Sir John St John, 1st Baronet

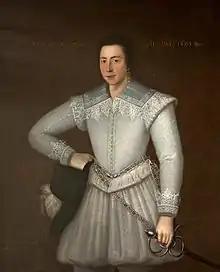
John St John at age 17

Sir John St John, 1st Baronet (5 November 1585 – 1648) of Lydiard Tregoze in the English county of Wiltshire, was a Member of Parliament and prominent Royalist during the English Civil War. He was created a baronet on 22 May 1611.